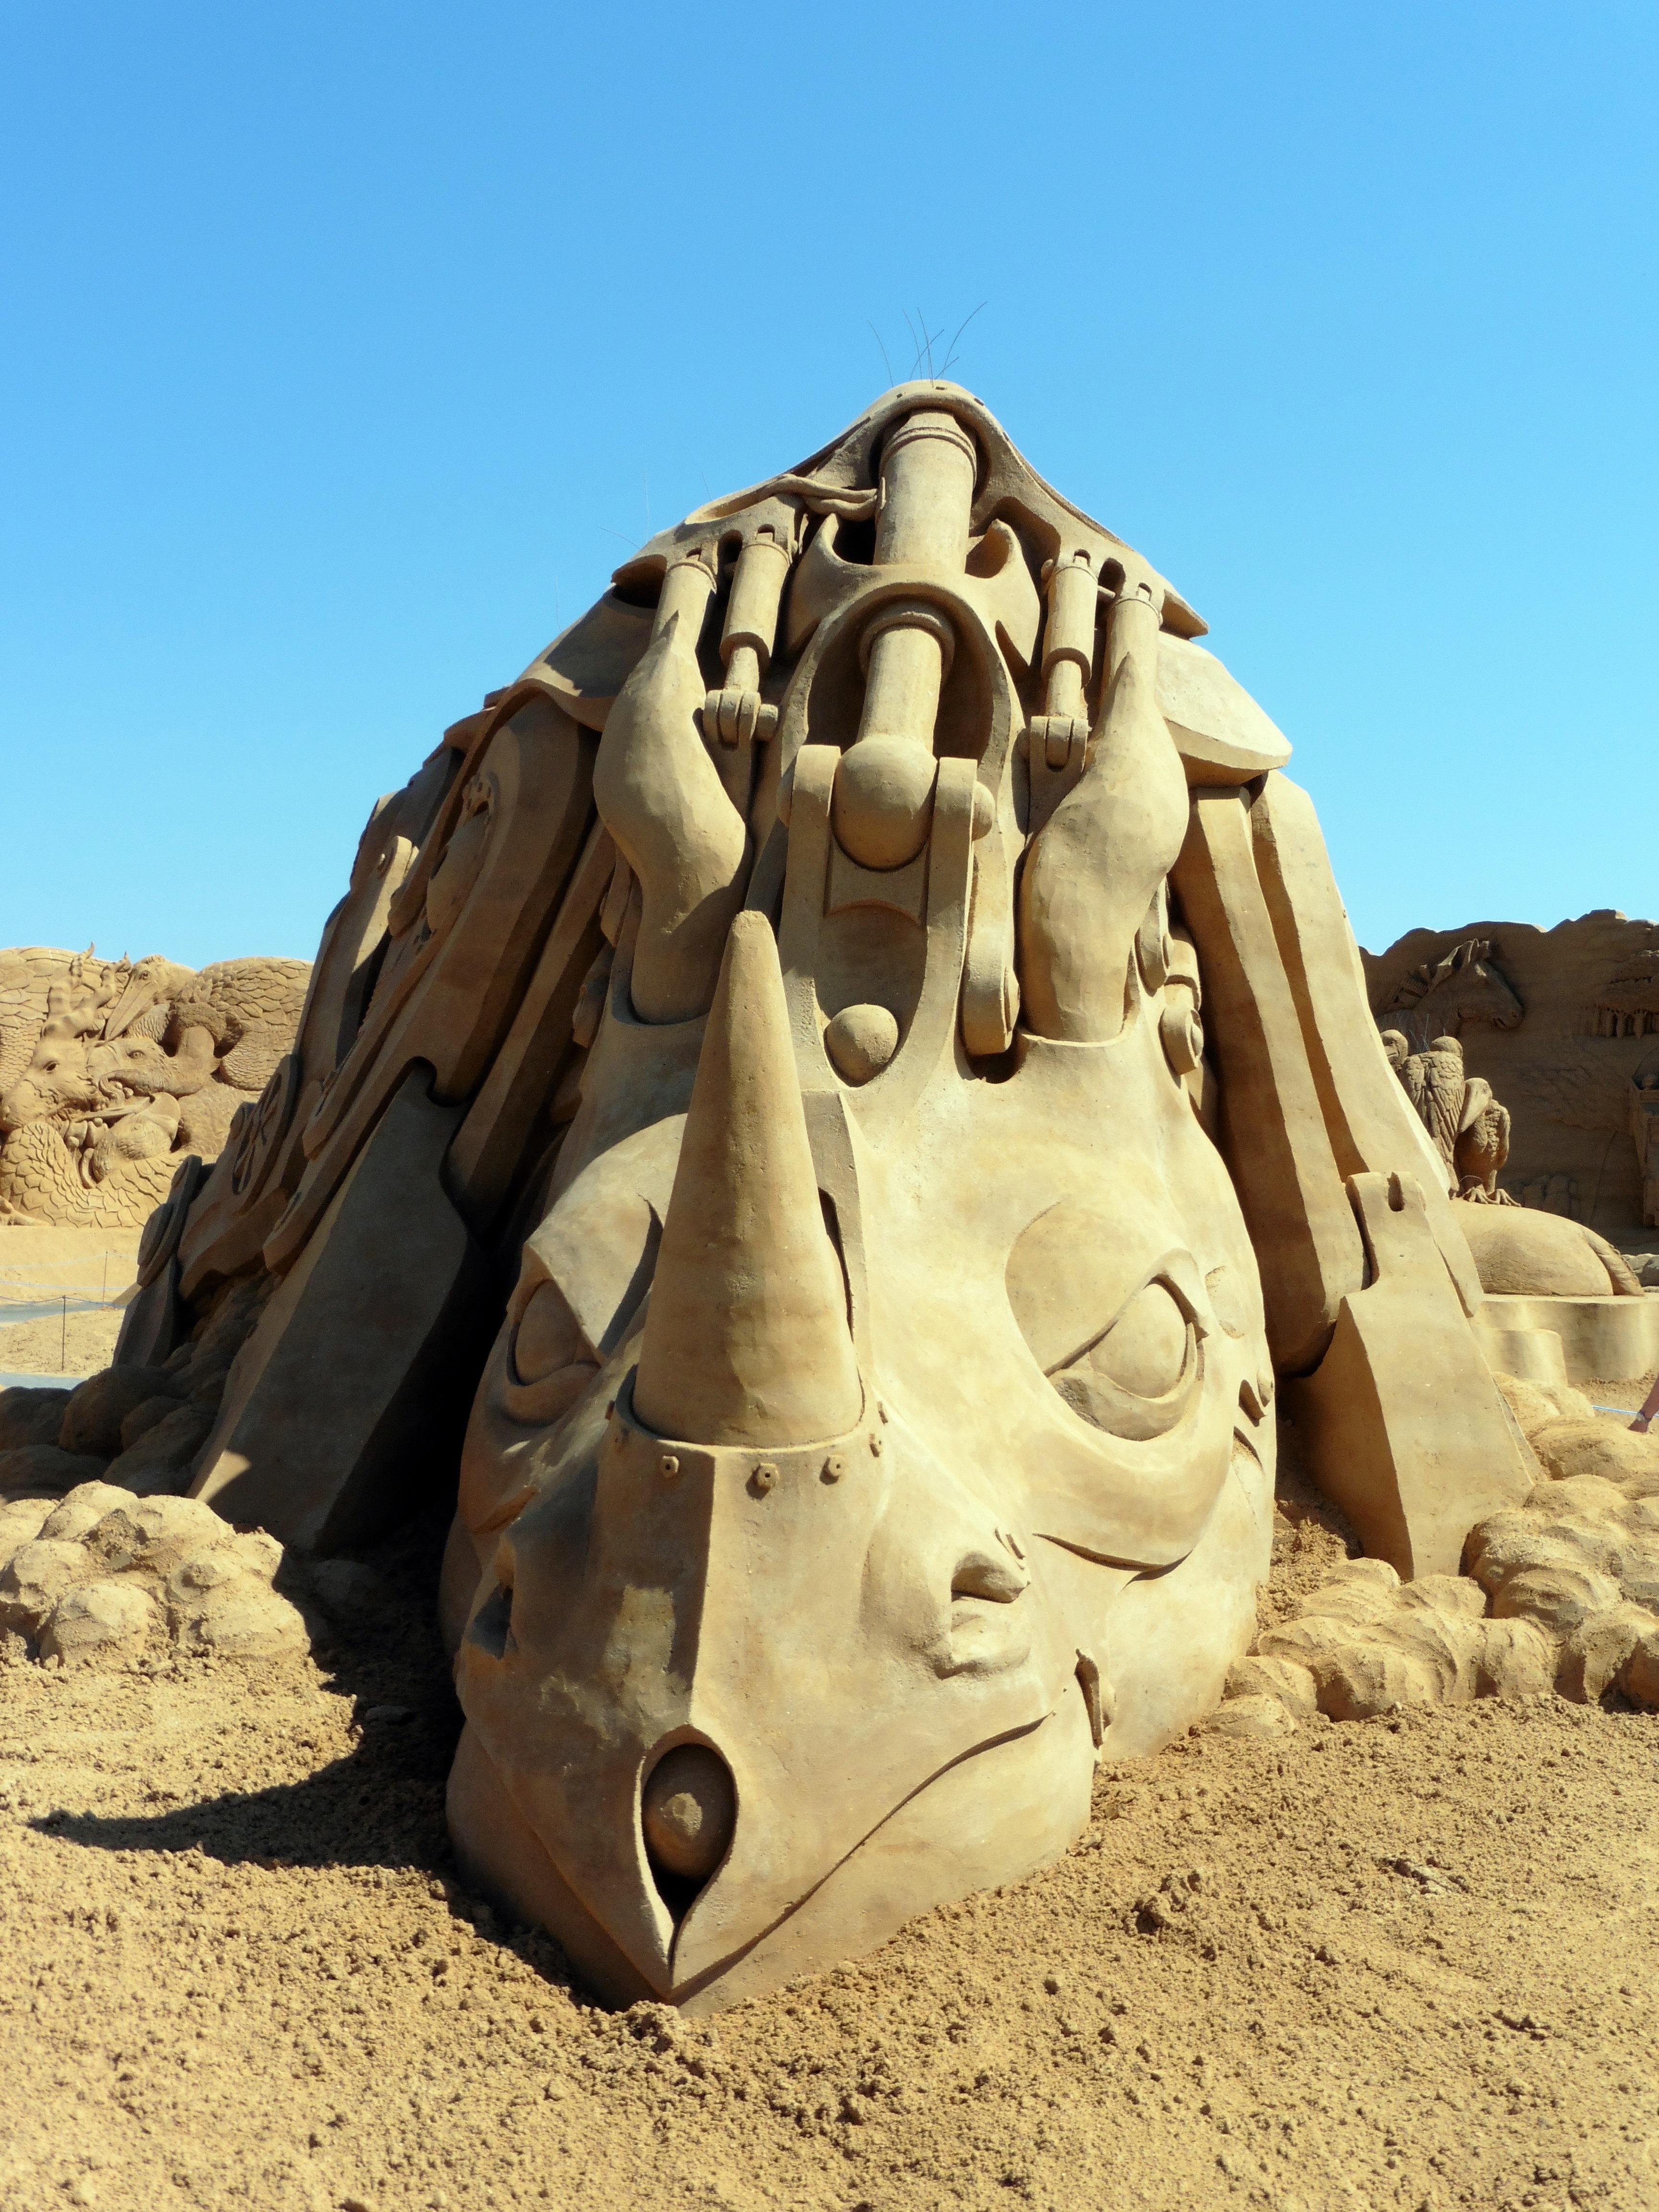
sand, rock, monument, formation, statue, material, artwork, rhino, sculpture, art, festival, temple, denmark, carving, s ndervig, sand sculpture, sand picture, sand sculptures, sandworld, sculpture art, ancient history